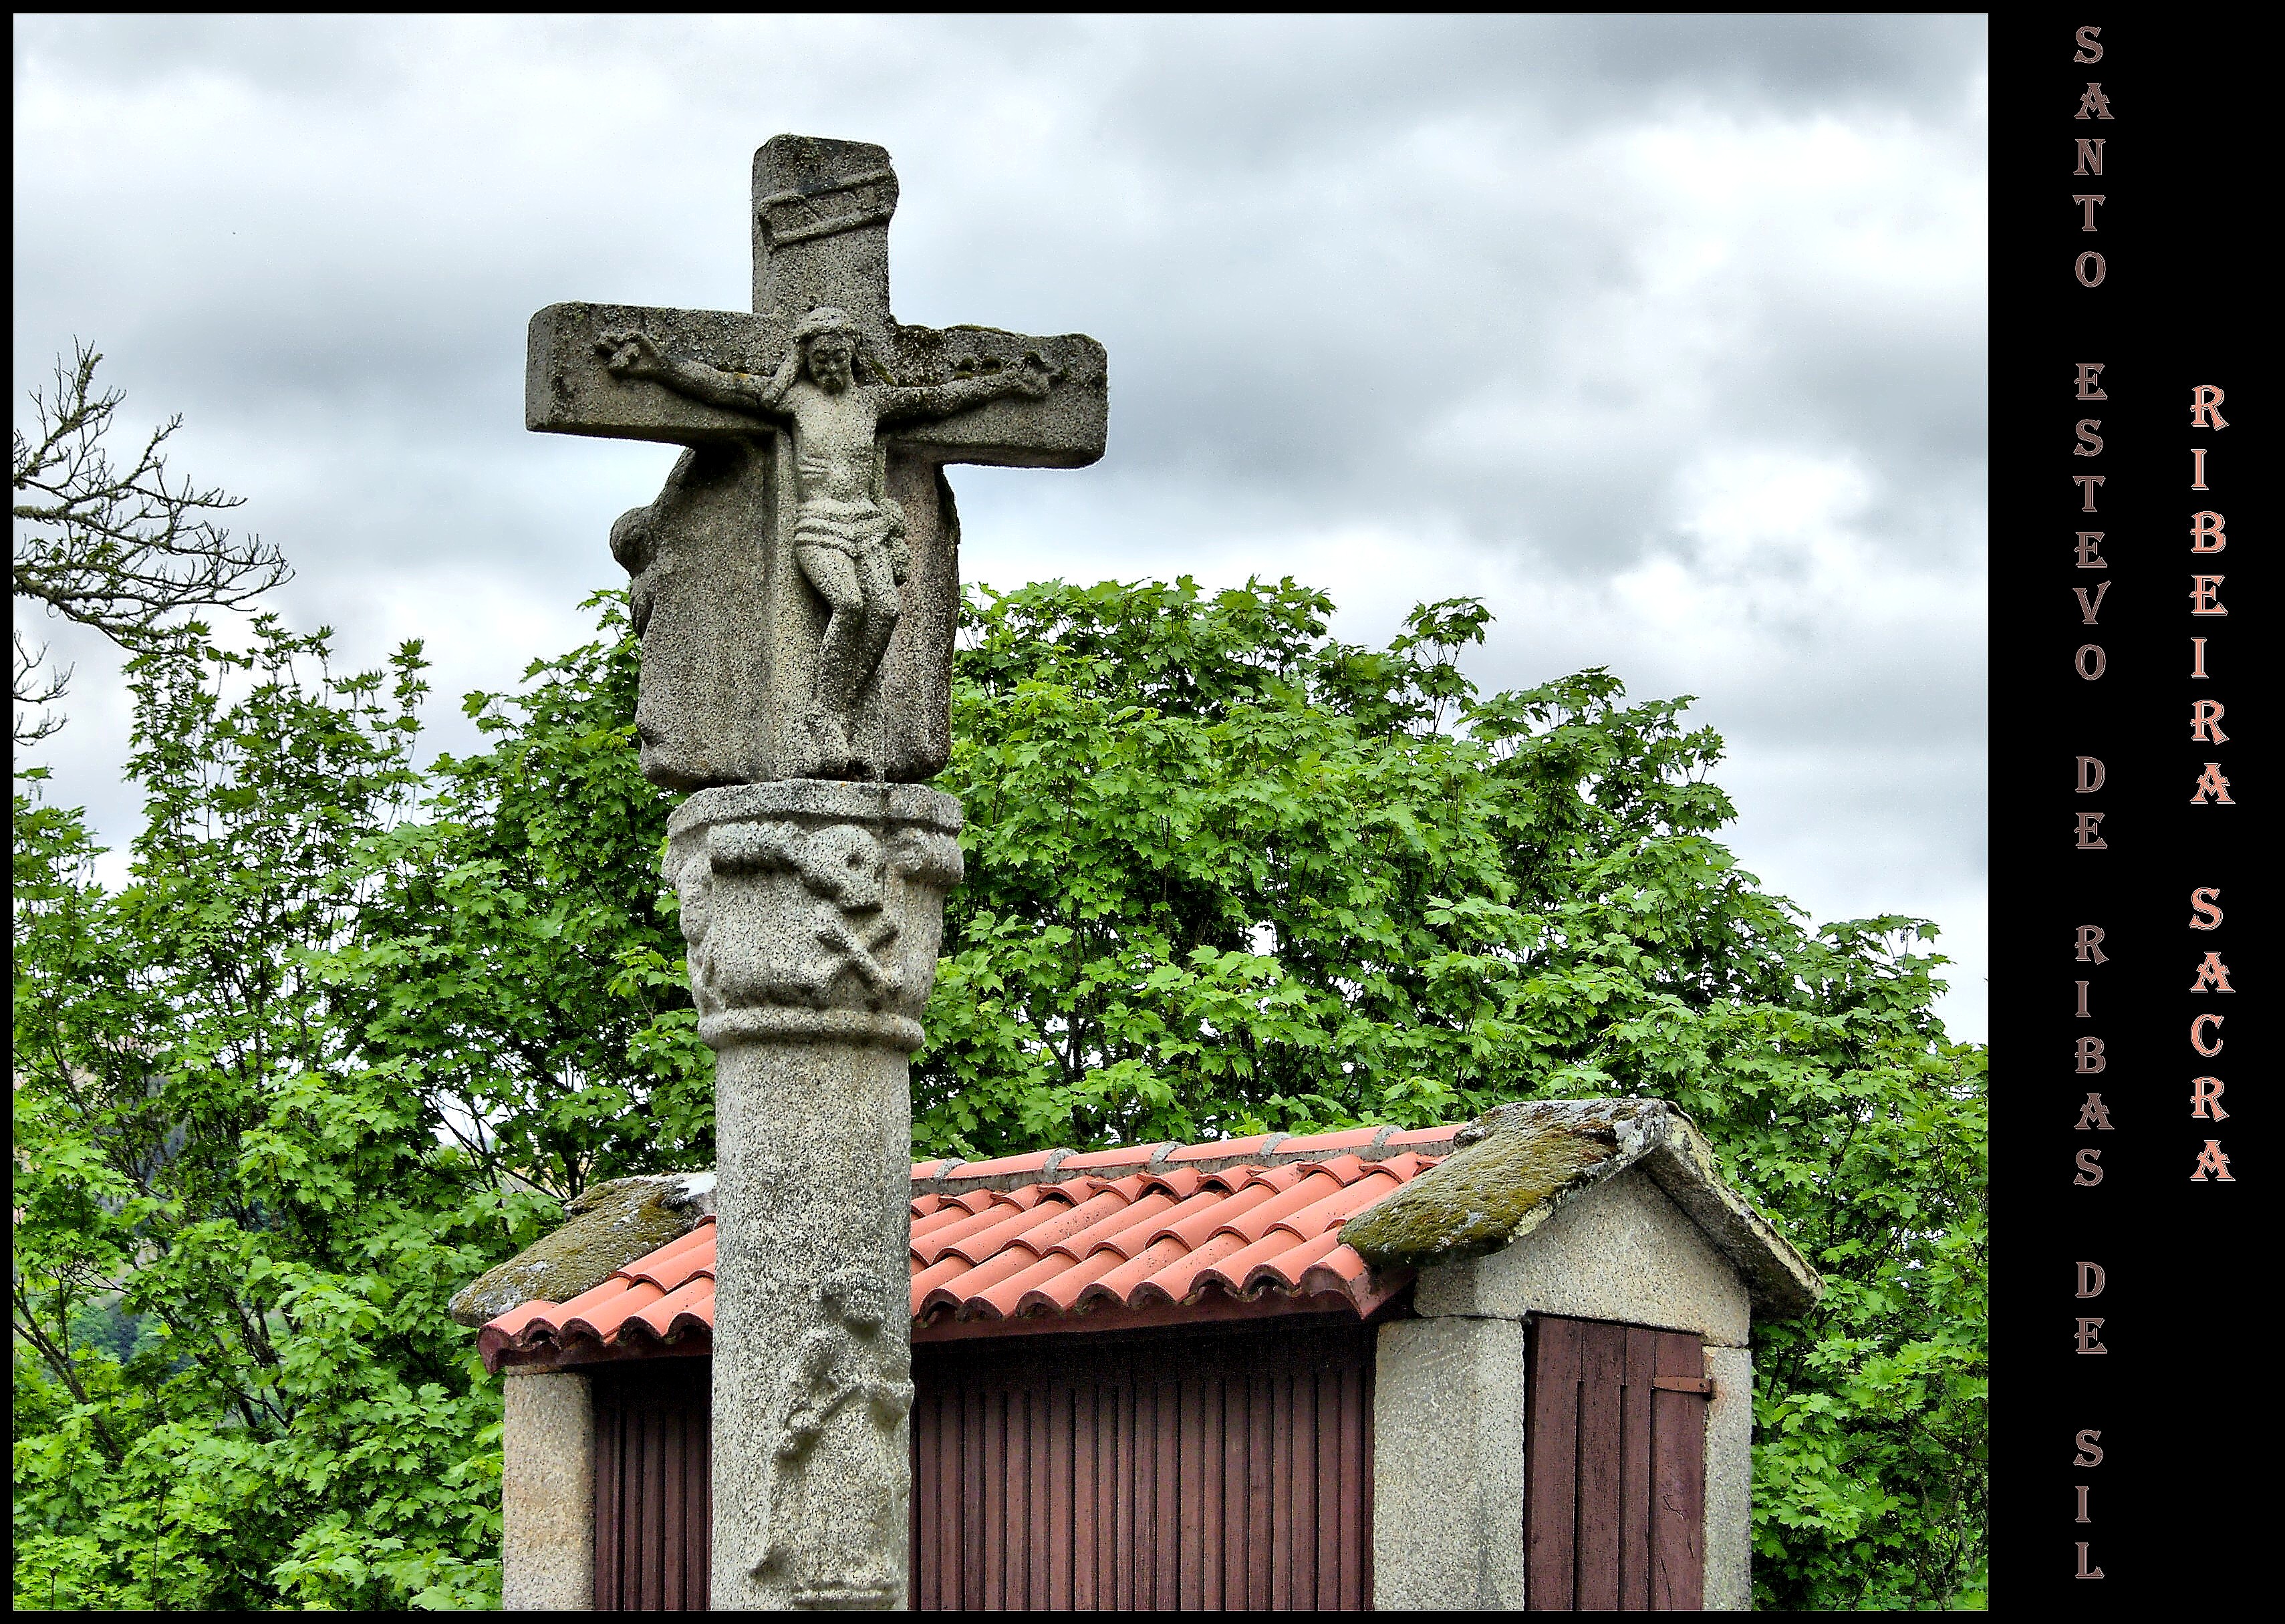
monument, europe, symbol, landmark, cross, spain, europa, galicia, piedra, pedra, espana, ribeirasacra, galiza, horreos, provinciaourense, cruces, cruceiros, nogueiraderamu n